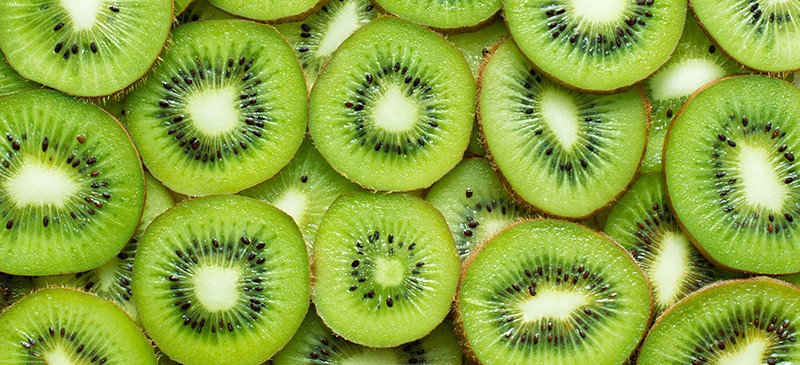
Label: Kiwi